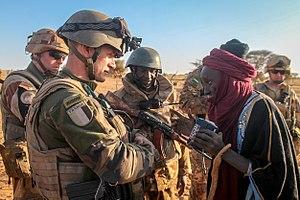
contact avec la population dans le Sud du Mali
Le 126ᵉ régiment d'infanterie est un régiment d'infanterie de l'Armée de terre française créé par Napoléon à partir de deux régiments d'infanterie hollandais en 1810.
La guerre du Mali est un conflit armé qui a lieu au Mali depuis 2012, à la suite d'une insurrection de groupes salafistes djihadistes et indépendantistes pro-Azawad. Elle s'inscrit dans le contexte de la guerre du Sahel et des rébellions touarègues contre l'État malien.
Julie d’Andurain est une historienne française, spécialiste de la période coloniale et de l'histoire des conflits aux XIXe-XXIe siècles, plus particulièrement en Afrique et dans le monde arabe
L'opération Barkhane est une opération militaire menée au Sahel et au Sahara par l'Armée française, avec une aide secondaire d'armées alliées, qui vise à lutter contre les groupes armés salafistes djihadistes dans toute la région du Sahel. Lancée le 1ᵉʳ août 2014, elle remplace les opérations Serval et Épervier.